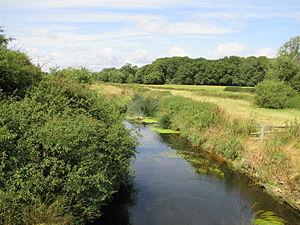
L’Adur est un fleuve côtier du comté anglais du Sussex. Le district d'Adur dans le Sussex de l'ouest, lui doit son nom. Autrefois navigable pour les vaisseaux jusqu'à Steyning, où se trouvait un port important, le fleuve s'est ensablé et le port a été déplacé en conséquence non loin de l'embouchure, à Shoreham-by-Sea.